Bottle Shock

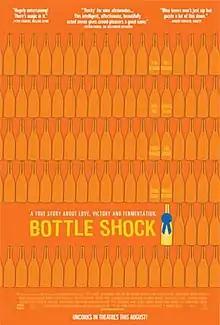
Theatrical release poster

Bottle Shock is a 2008 American comedy-drama film based on the 1976 wine competition termed the "Judgment of Paris", when California wine defeated French wine in a blind taste test. It stars Alan Rickman, Chris Pine, and Bill Pullman and is directed by Randall Miller, who wrote the screenplay along with Jody Savin and Ross Schwartz. It premiered at the 2008 Sundance Film Festival.